Enoch Steen

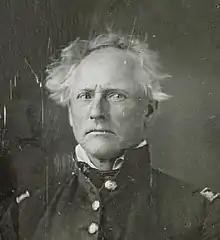
Major Enoch Steen

Enoch Steen (February 22, 1800 – January 22, 1880) was a United States military officer and western explorer. He joined the United States Army in 1832, serving at posts throughout the United States, including many remote locations in the west. During his military service, Steen explored parts of the western United States including large areas of southern New Mexico and southeastern Oregon. He served as the commander of several Union Army forts during the American Civil War. Today, there are landmarks in Oklahoma, Oregon, and New Mexico named in his honor; however, many of the place names are misspelled as "Stein".